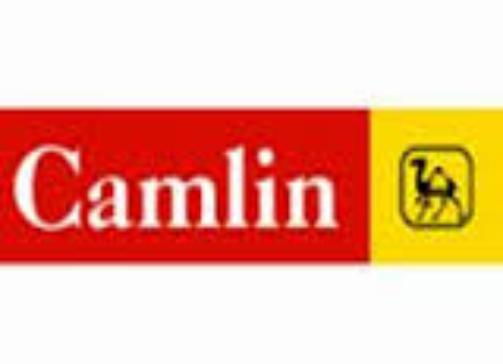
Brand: camlin
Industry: Medical